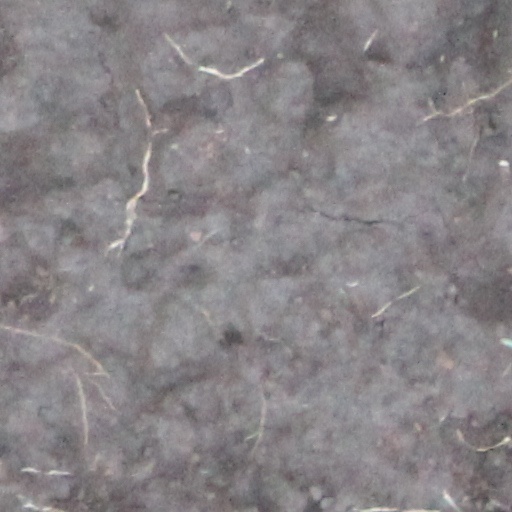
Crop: wheat